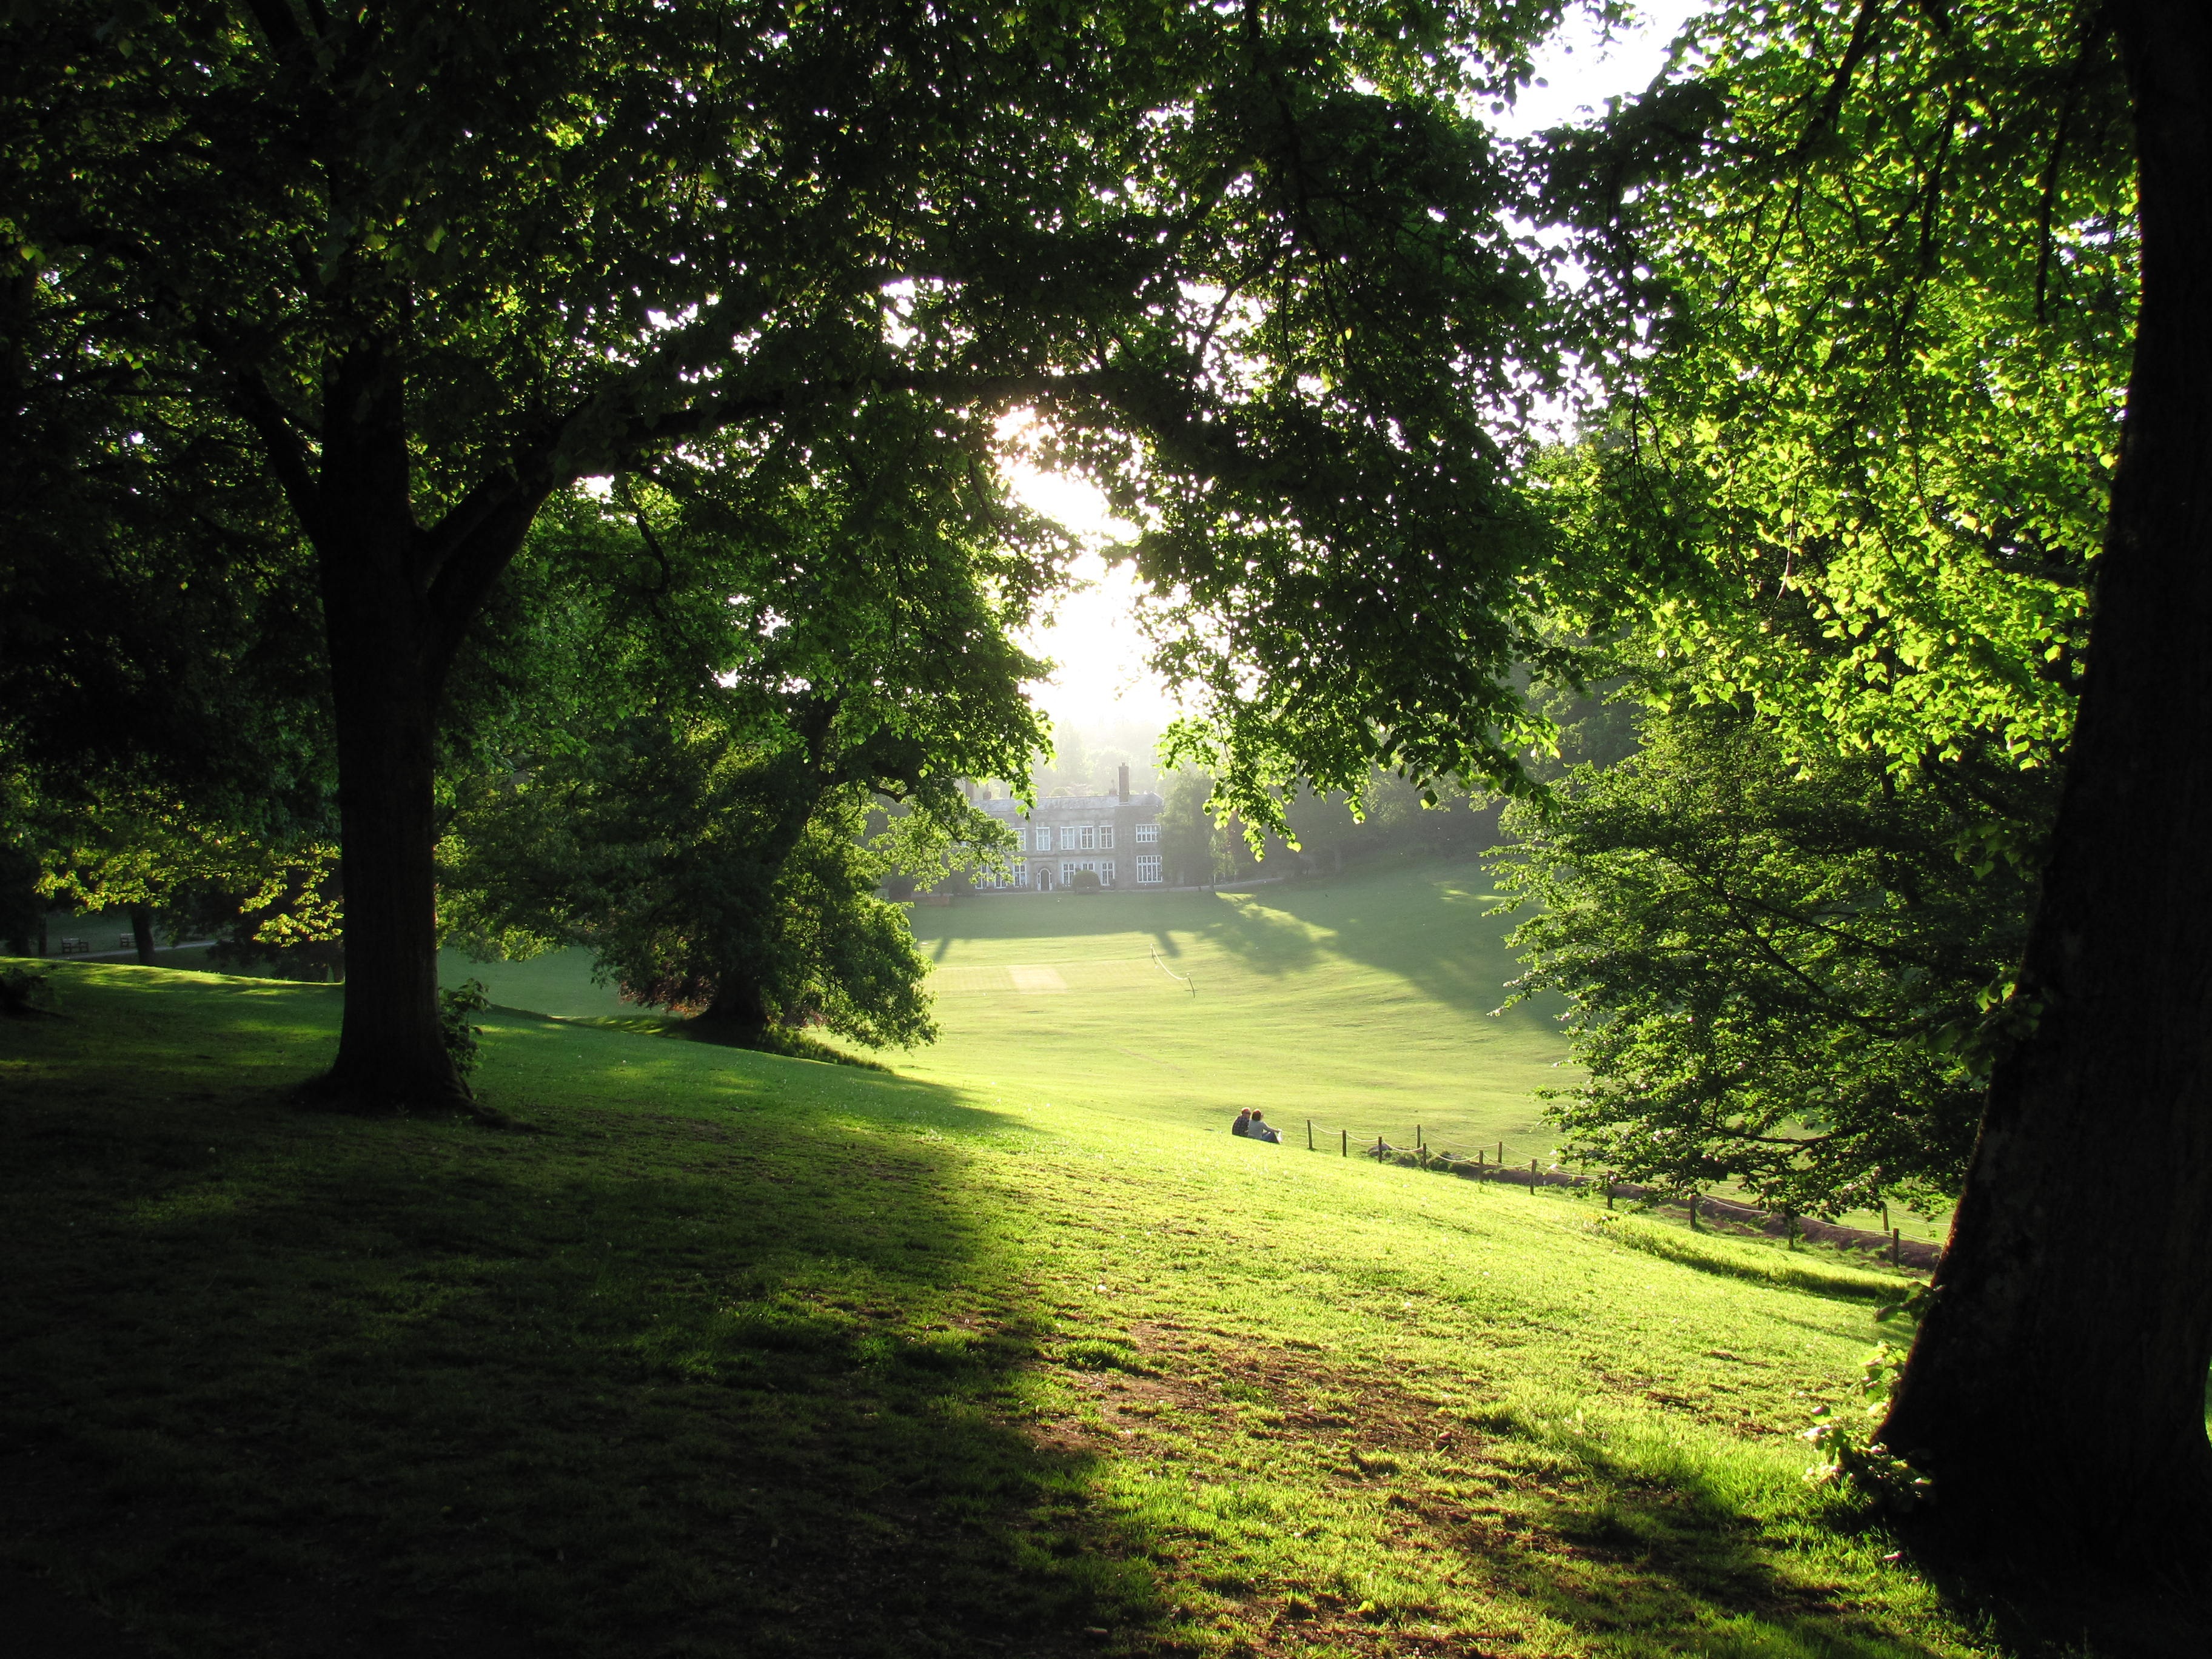
tree, nature, forest, grass, light, plant, lawn, meadow, sunlight, morning, leaf, green, autumn, park, leaves, woodland, habitat, devon, rural area, landscaped, natural environment, atmospheric phenomenon, woody plant, cockington, arbouretum